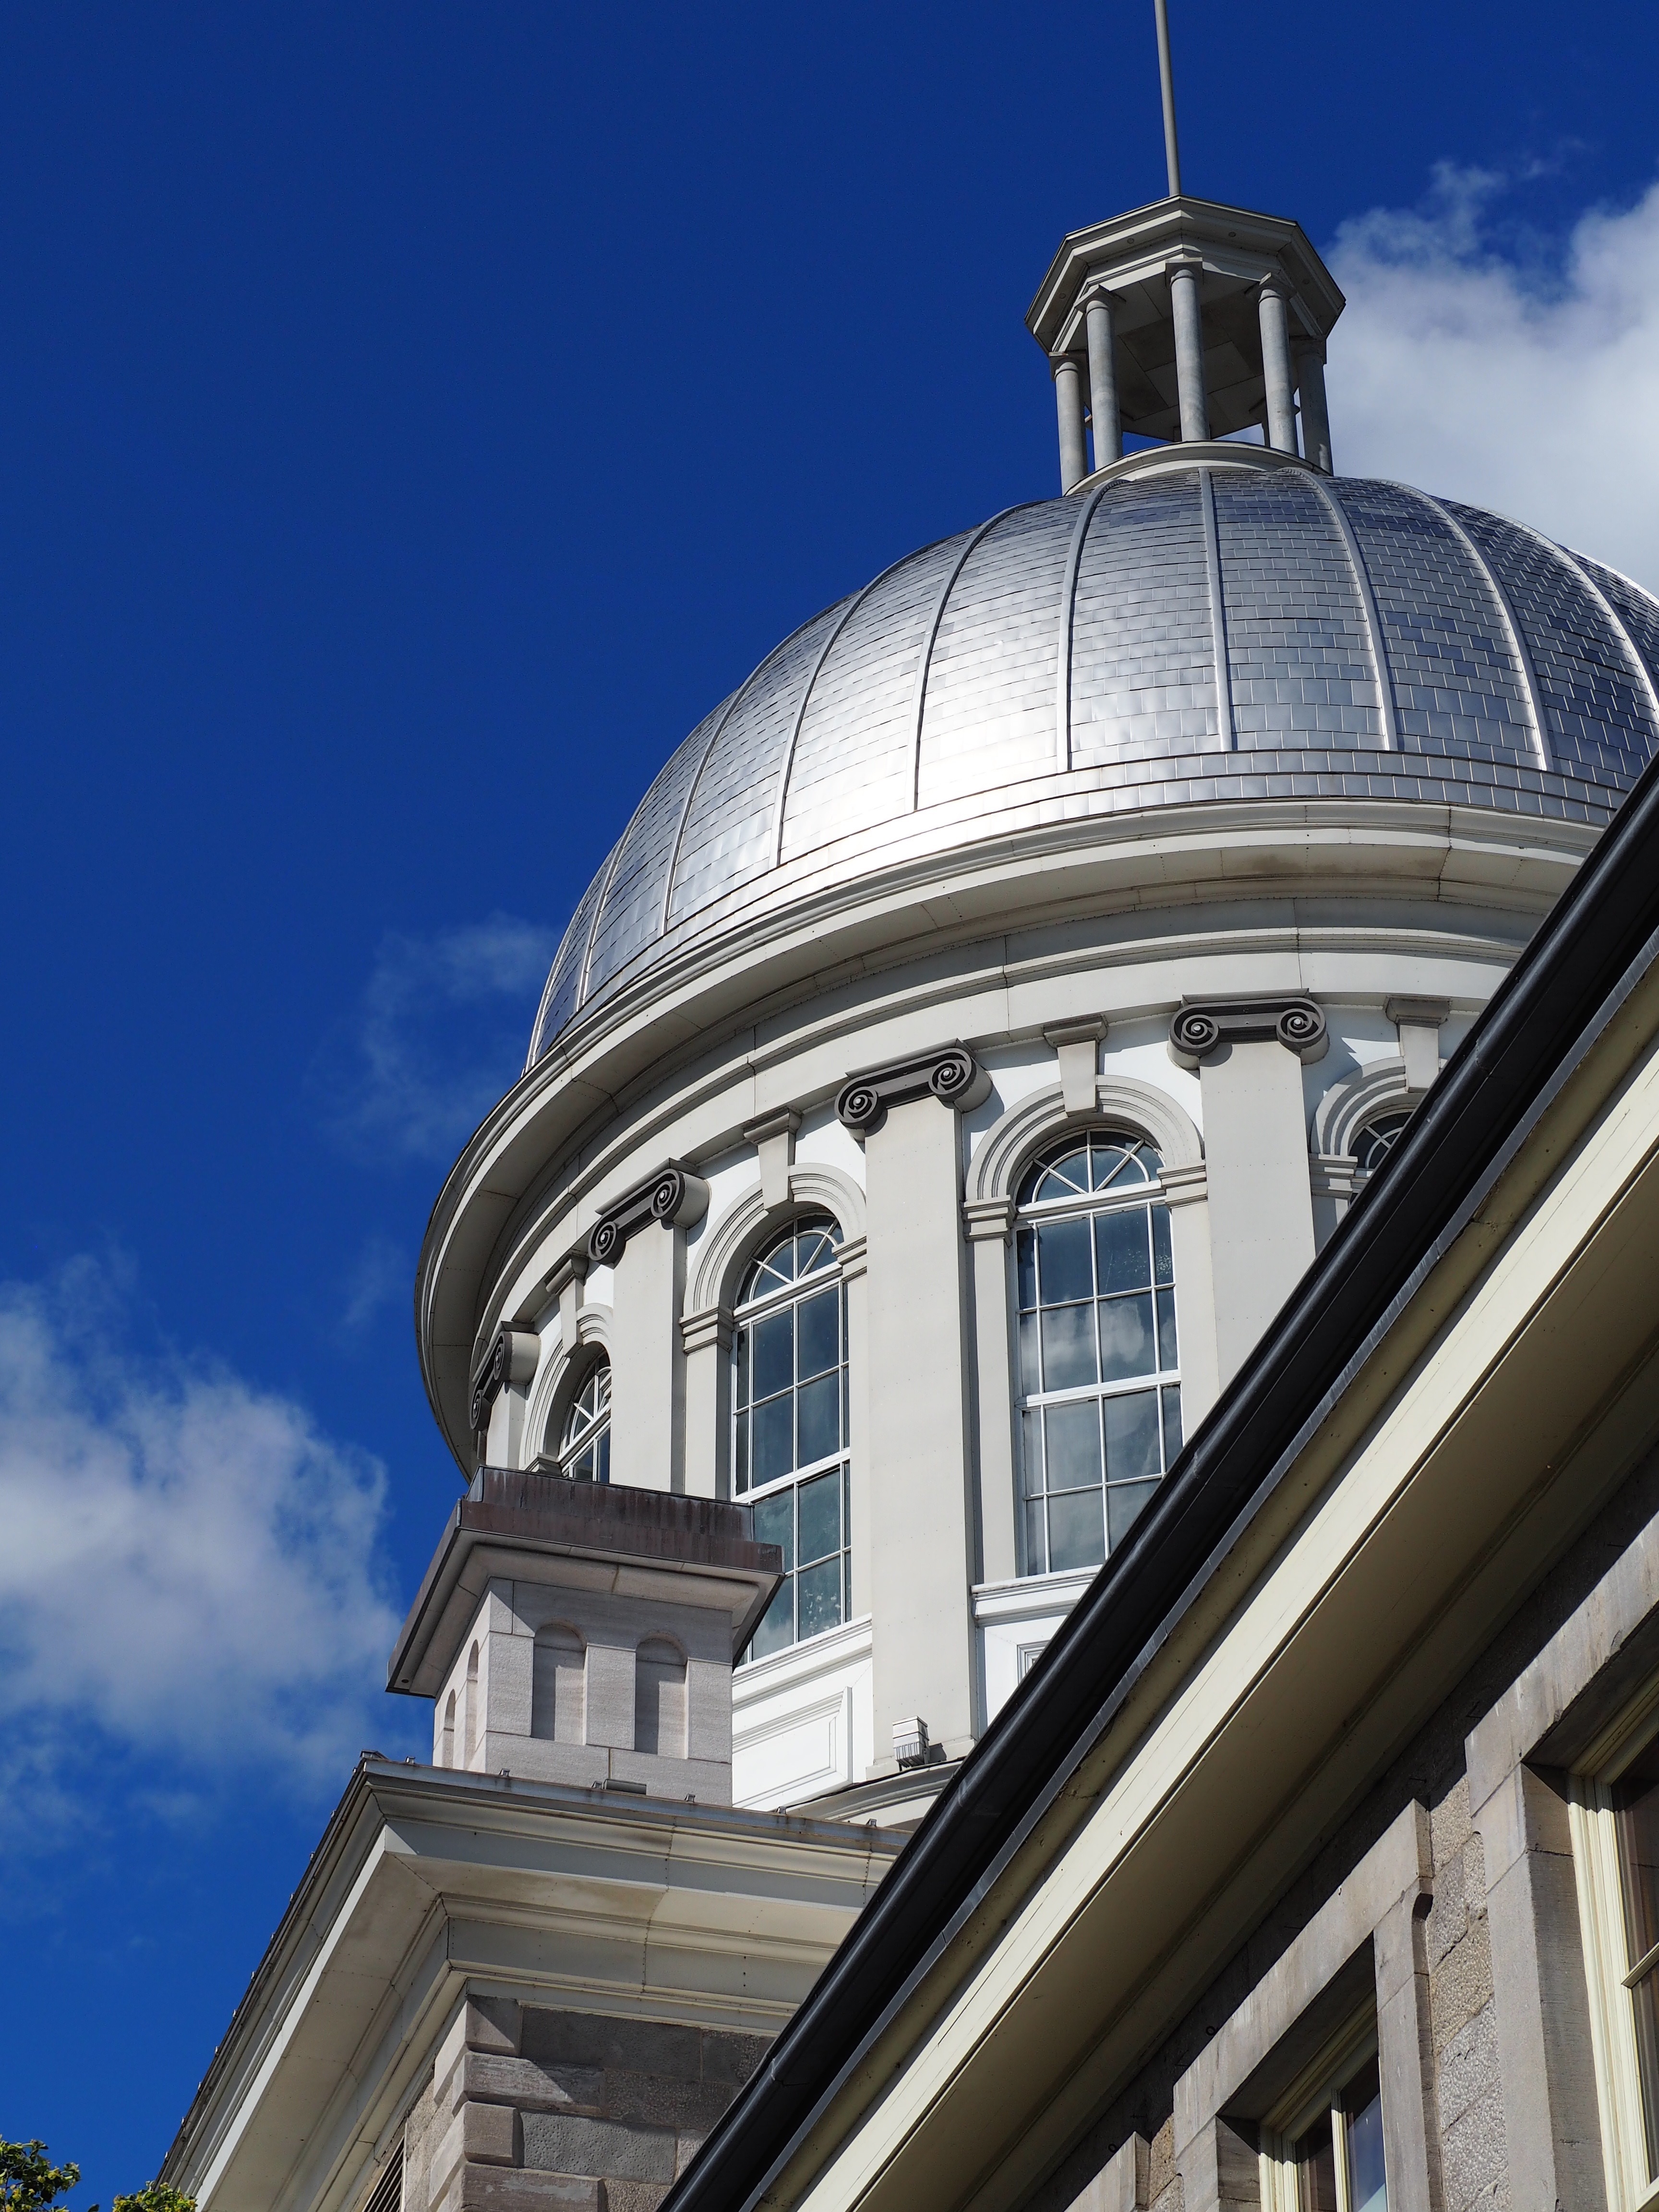
architecture, building, skyscraper, urban, tower, scenic, landmark, facade, blue, tourism, dome, quebec, montreal, control tower